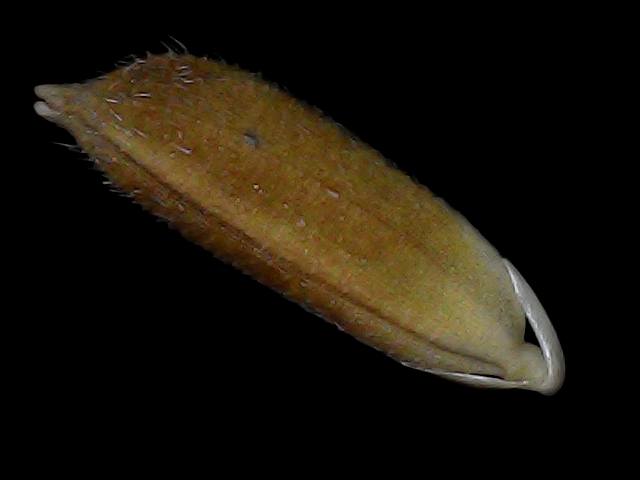
Rice variety: Bd56